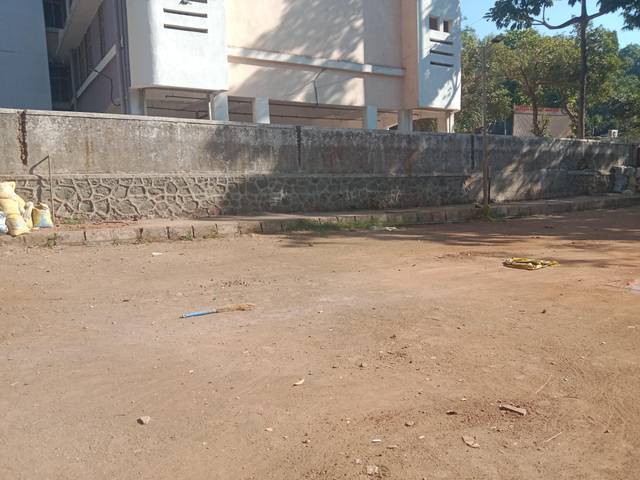
Region: India
Coordinates: 19.084, 72.883